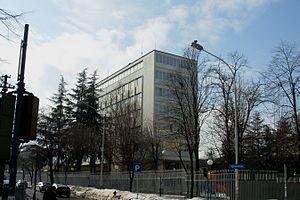
Cette page présente une liste des missions diplomatiques en Serbie.
Les représentations diplomatiques de la Russie sont l'ensemble des ambassades et consulats russes établis à l'extérieur du territoire de la Fédération, dépendant du Ministère des Affaires étrangères. La Russie dispose d'un des réseaux d'ambassade parmi les plus étendus au monde, couvrant la quasi-totalité des États reconnus.